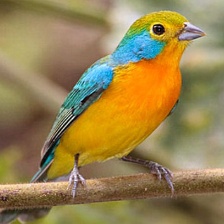
Species: ORANGE BRESTED BUNTING
Scientific name: PASSERINA LECLANCHERII
ImageNet parent category: indigo_bunting